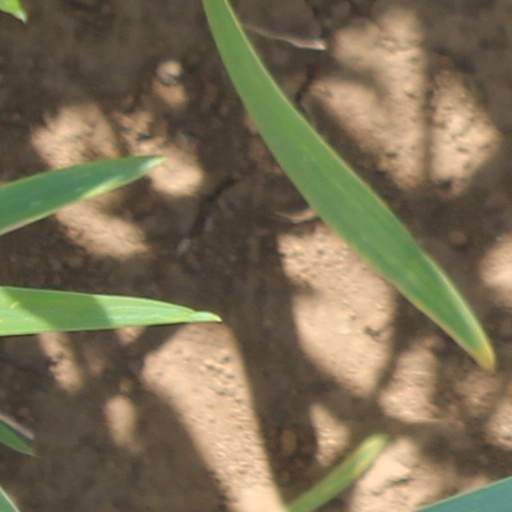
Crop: wheat